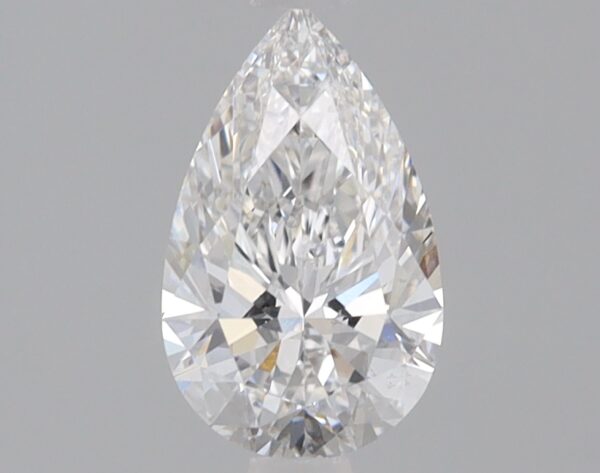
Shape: pear
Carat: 0.88
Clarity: VS1
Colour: F
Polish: EX
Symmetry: EX
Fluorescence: NONE
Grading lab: IGI
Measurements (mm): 8.7 x 5.34 x 3.3